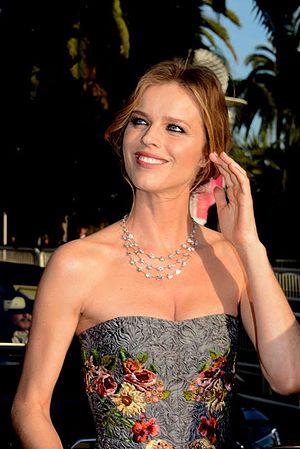
Eva Herzigova au festival de Cannes